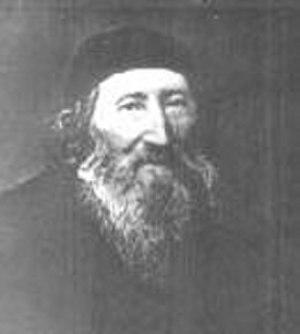
Le sionisme est une idéologie politique nationaliste fondée sur un sentiment national juif, apparue au XIXᵉ siècle, et qui entend permettre aux Juifs d'avoir un État en terre d'Israël.